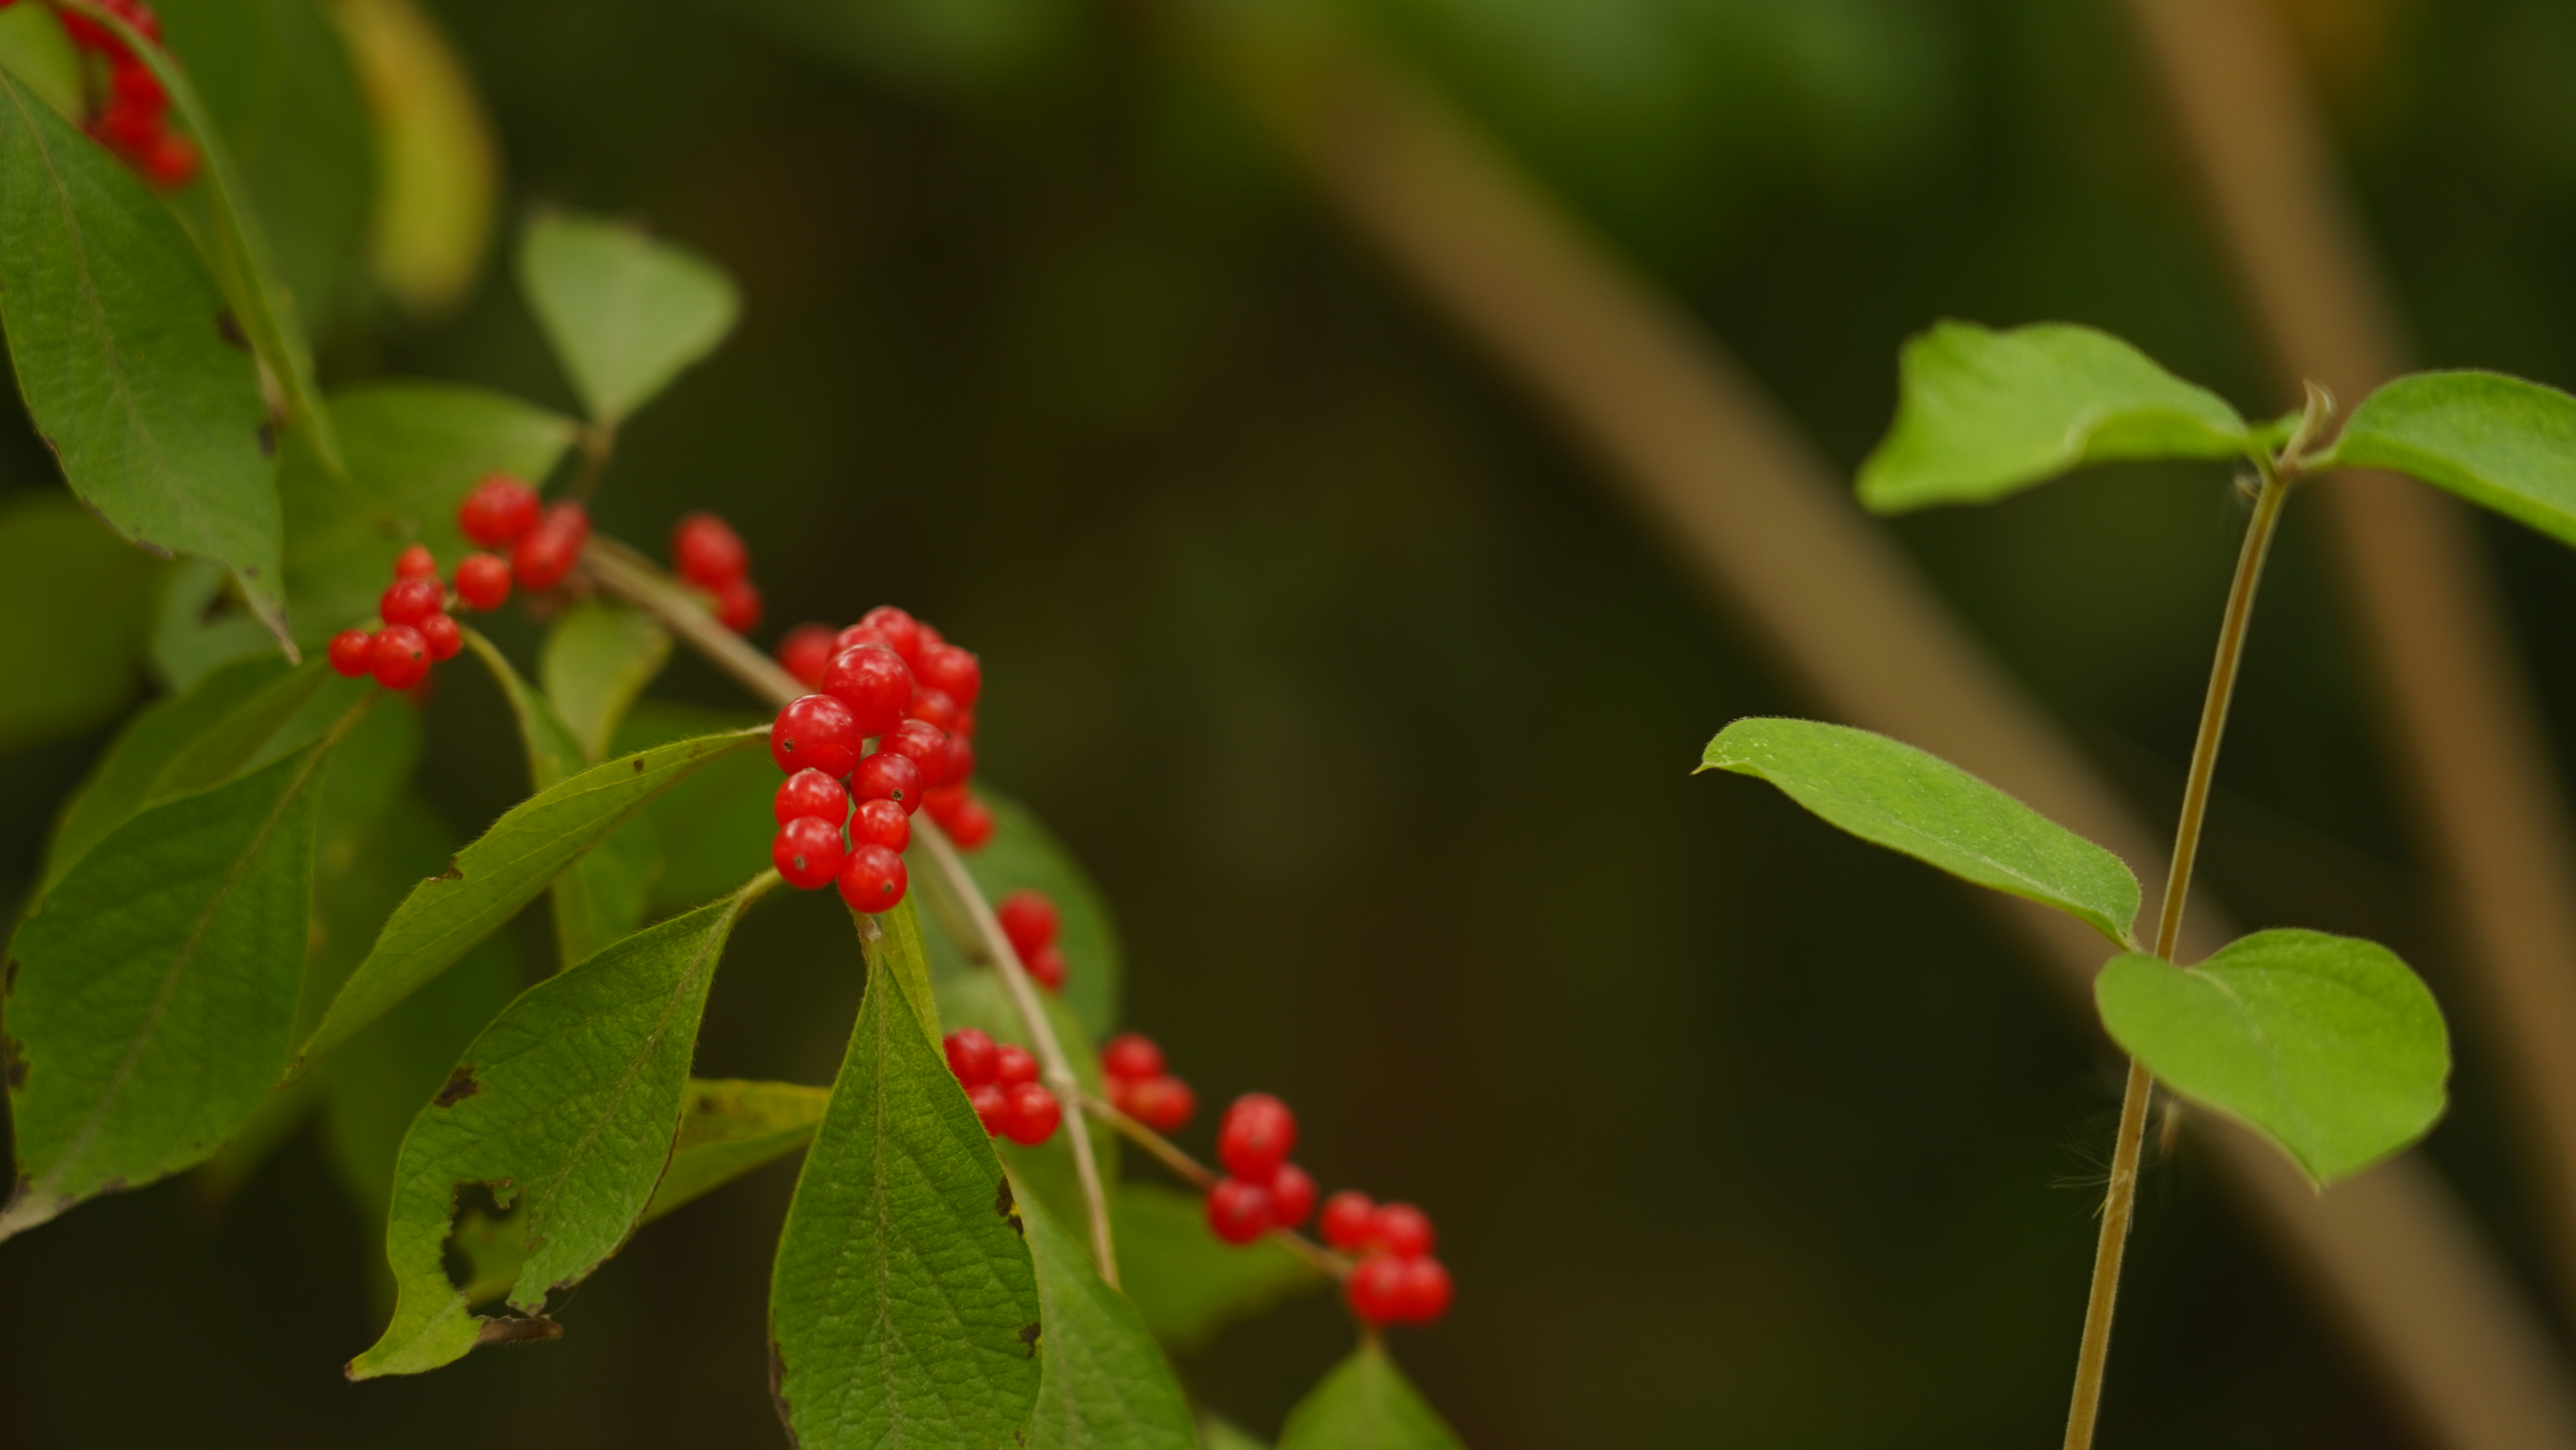
red, bean, flower, plant, terrestrial plant, flowering plant, berry, seedless fruit, twig, herbaceous plant, petal, subshrub, Superfruit, acerola family, macro photography, lantana, Menispermaceae, plant stem, moschatel family, viburnum, Pedicel, oleaster